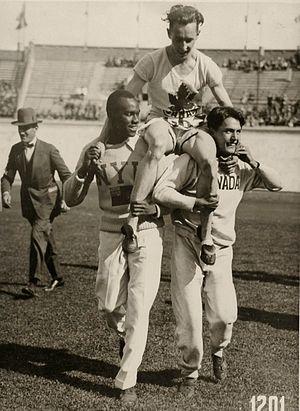
Les Jeux olympiques d'été de 1928, Jeux de la IXᵉ olympiade de l'ère moderne, ont été célébrés à Amsterdam, aux Pays-Bas du 17 mai au 12 août 1928. Après deux échecs successifs, la métropole néerlandaise fut désignée par le Comité international olympique le 2 juin 1921 à Lausanne au détriment de la ville de Los Angeles qui reçut néanmoins l’assurance d’accueillir les Jeux de 1932. La reine Wilhelmine des Pays-Bas mit un veto à l’organisation de cet évènement par son pays, considérant les Jeux olympiques comme une « manifestation païenne ».